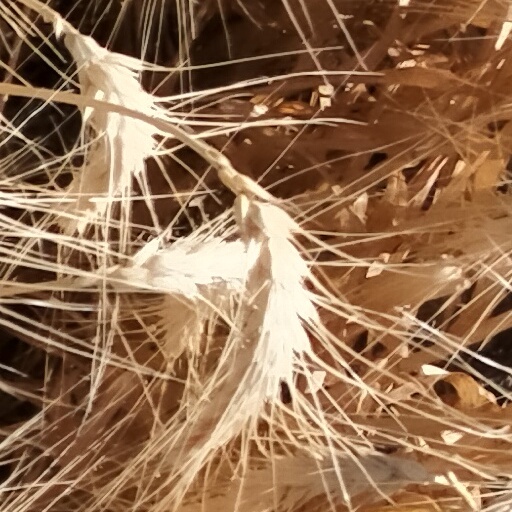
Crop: wheat